Wisconsin Ledge AVA

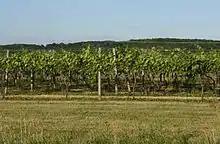
Brown County vineyards

The distinguishing features of the Wisconsin Ledge viticultural area are its geology, geography, climate, hydrology, and soils. Given that the viticultural area is surrounded by water to the east, north, and northwest, TTB noted that the sections below only contrast the distinguishing features of the viticultural area to the surrounding areas to the south, southwest, and west.